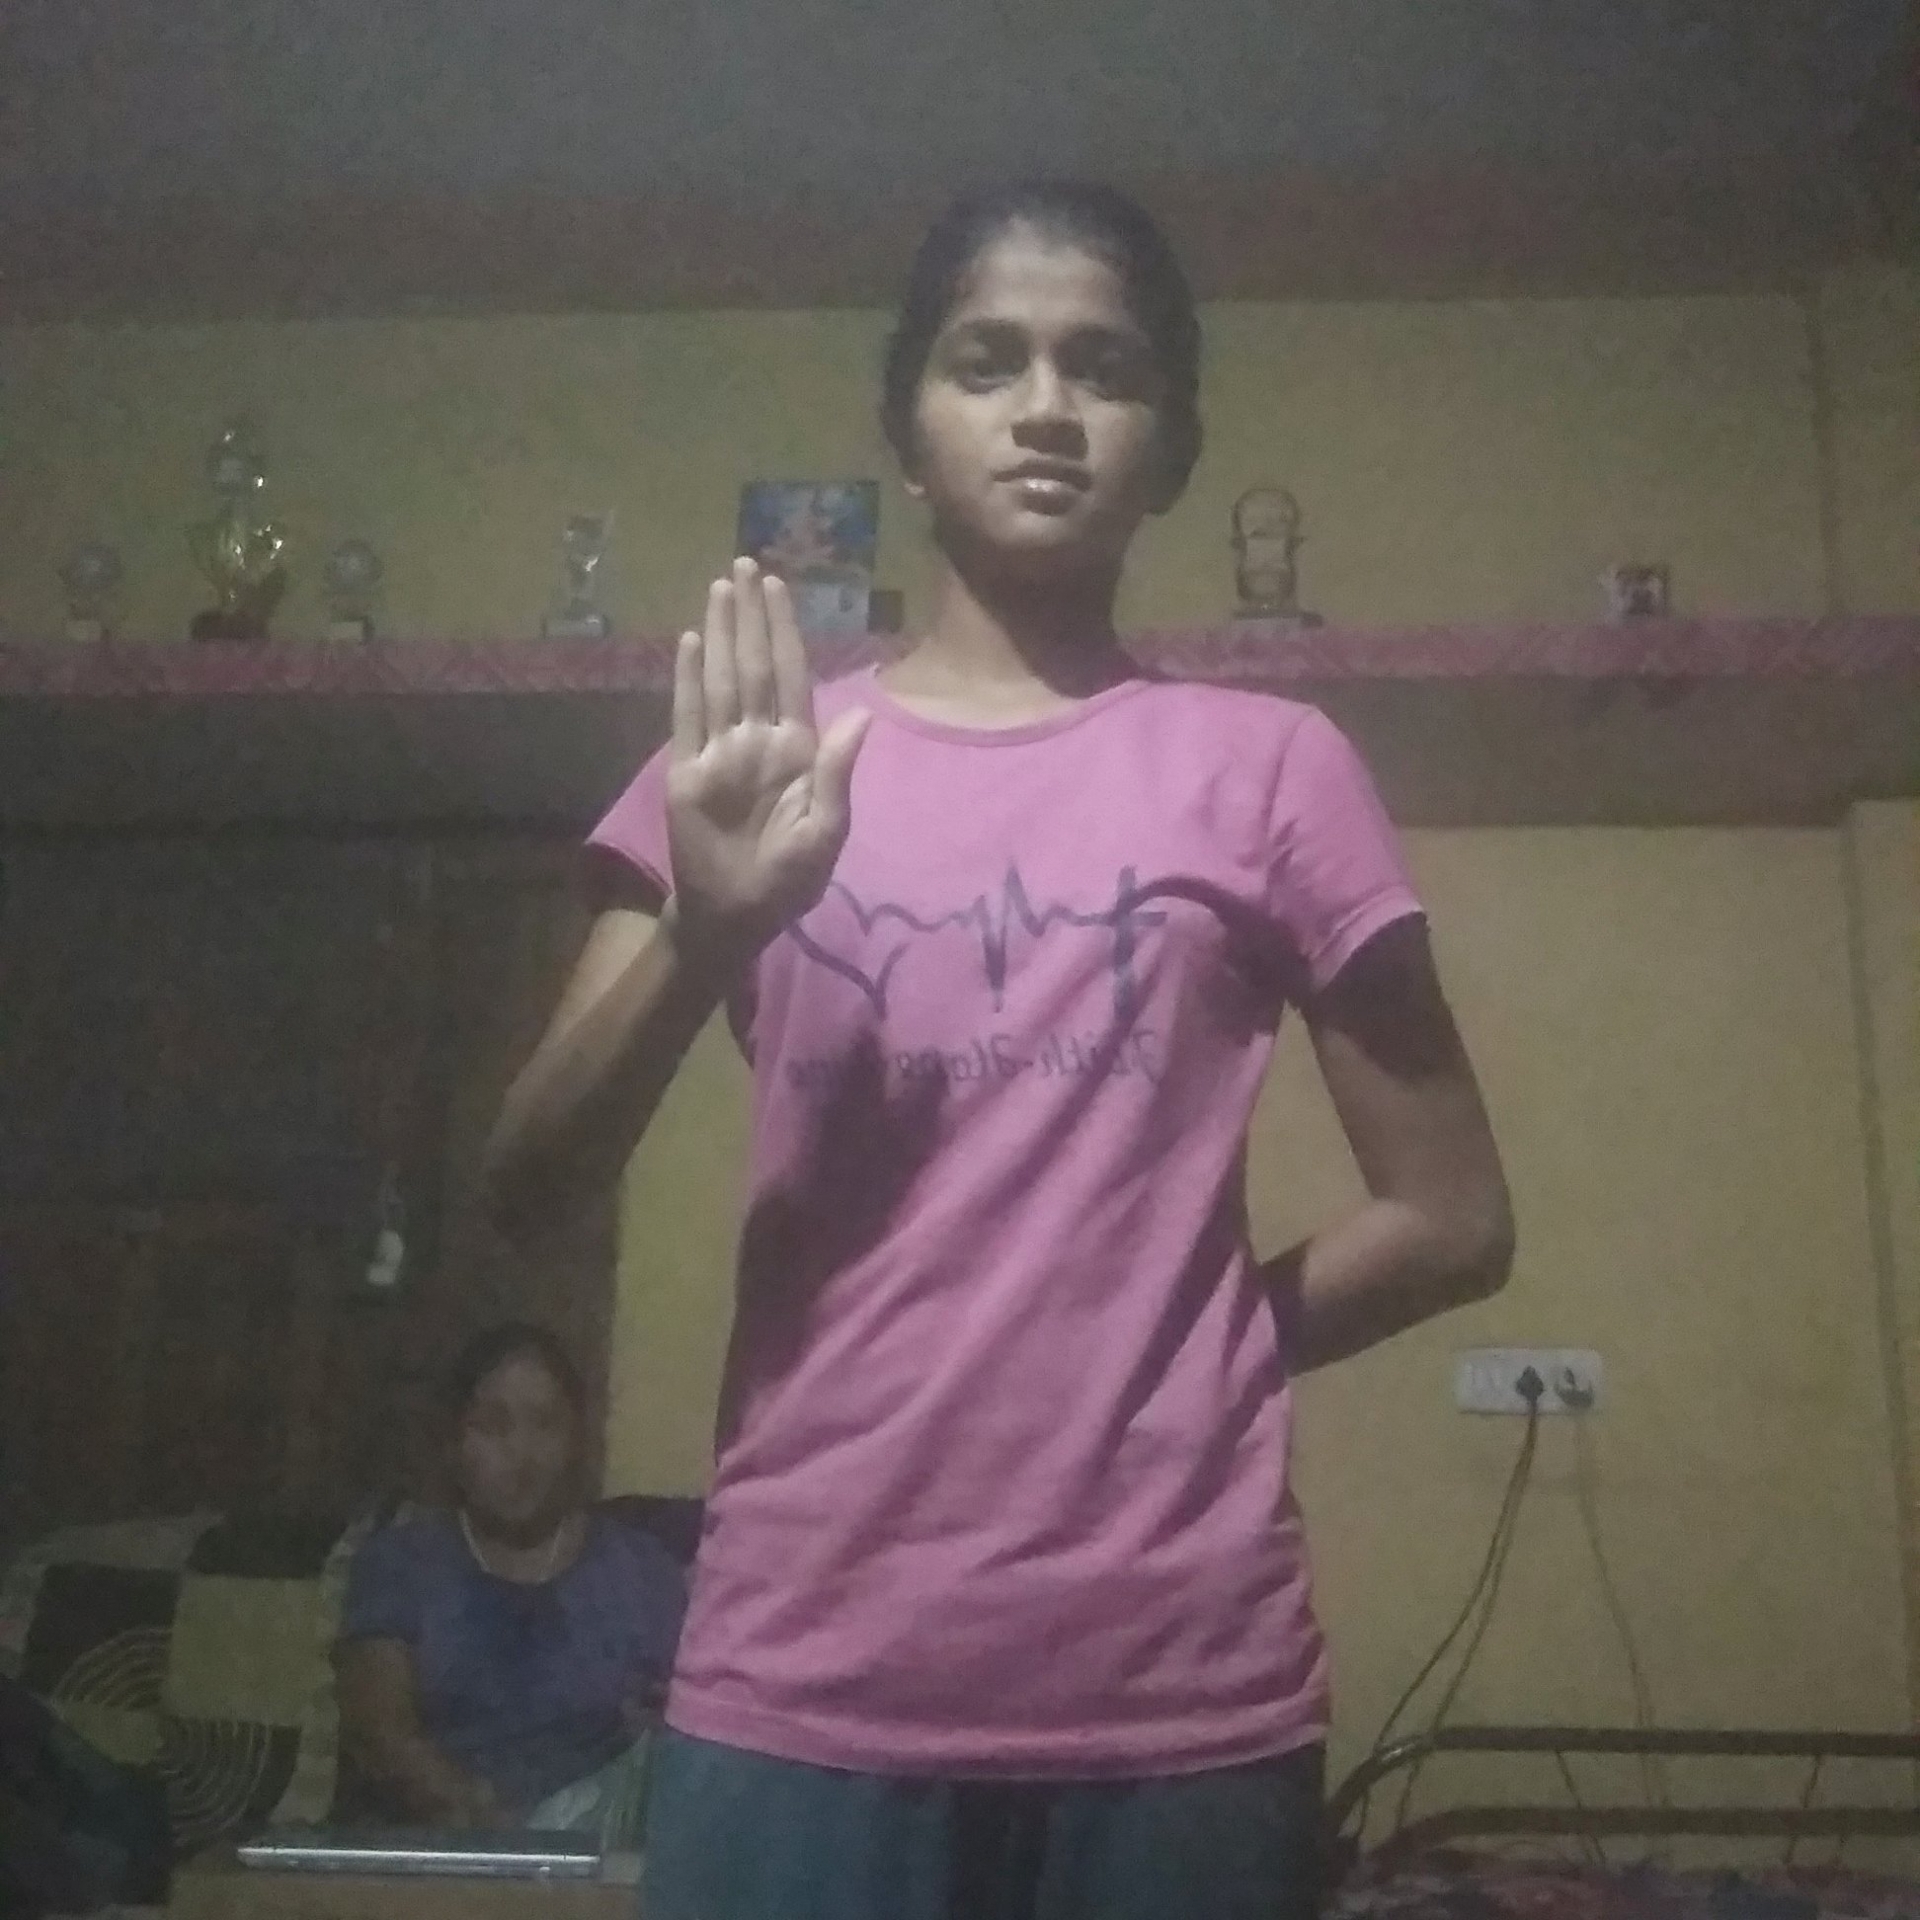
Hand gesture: stop